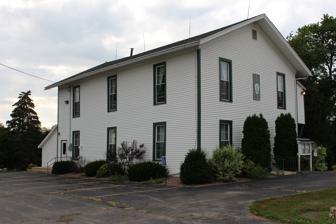
Building: La Prairie Grange Hall No. 79
Country: United States of America
Year built: 1874
United States historic place LaPrairie Grange Hall No. 79 U.S. National Register of Historic Places Show map of Wisconsin Show map of the United States Location La Prairie, Wisconsin Coordinates 42°37′37″N 88°57′12″W / 42.62694°N 88.95333°W / 42.62694; -88.95333 Area 0.1 acres (0.040 ha) Built 1874 Architectural style Italianate NRHP reference No. 77000050 Added to NRHP April 11, 1977 La Prairie Grange Hall No. 79 , also known as the La Prairie Town Hall , is a historic two-story wooden Grange hall built in 1874 in La Prairie , Rock County, Wisconsin . One of the oldest remaining Grange halls in the U.S., it was listed on the National Register of Historic Places in 1977. The National Grange of the Order of Patrons of Husbandry was formed in 1867, a fraternal organization of farmers organized initially to protect them against railroad monopolies. Like Freemasons , the Grange had secret rituals. Unlike the masons, the Grange admitted women the same as men. Over the years their efforts shifted to eliminating middlemen, and advocating free rural mail delivery, and rural electrification . The Grange in La Prairie was organized in 1873 as chapter no. 79. The chapter built their meeting hall the following year. The town of La Prairie provided the land and $700 and the Grange provided the building, with the agreement that the town would "have and own a room... on the first floor and to front on the road." The Grange could use that room as a dining hall when not in use by the town, along with the rest of the building. The building is a simple two-story wooden structure clad in white clapboard and green trim, with a rather low-pitched gable roof . The windows are tall four over four, evenly spaced.  Inside, the first story consists of a large meeting room and dining hall in front and kitchen in back. Upstairs, reached by a staircase in the back is the larger hall, used for Grange meetings, dances, and 4-H plays. The walls are covered with the original vertical tongue and groove paneling, crossed by a chair rail . The building cost $1,938.50. Ever since, the local Grange has been a social center in La Prairie, hosting card parties, dancing, church services, educational events, and meetings.  In 1960, the town relinquished its ownership interest in the property, but continues to share its use with the Grange, which uses it as its meeting place. Today the La Prairie Grange Hall is the oldest left standing in Wisconsin and one of the oldest in the whole U.S. References